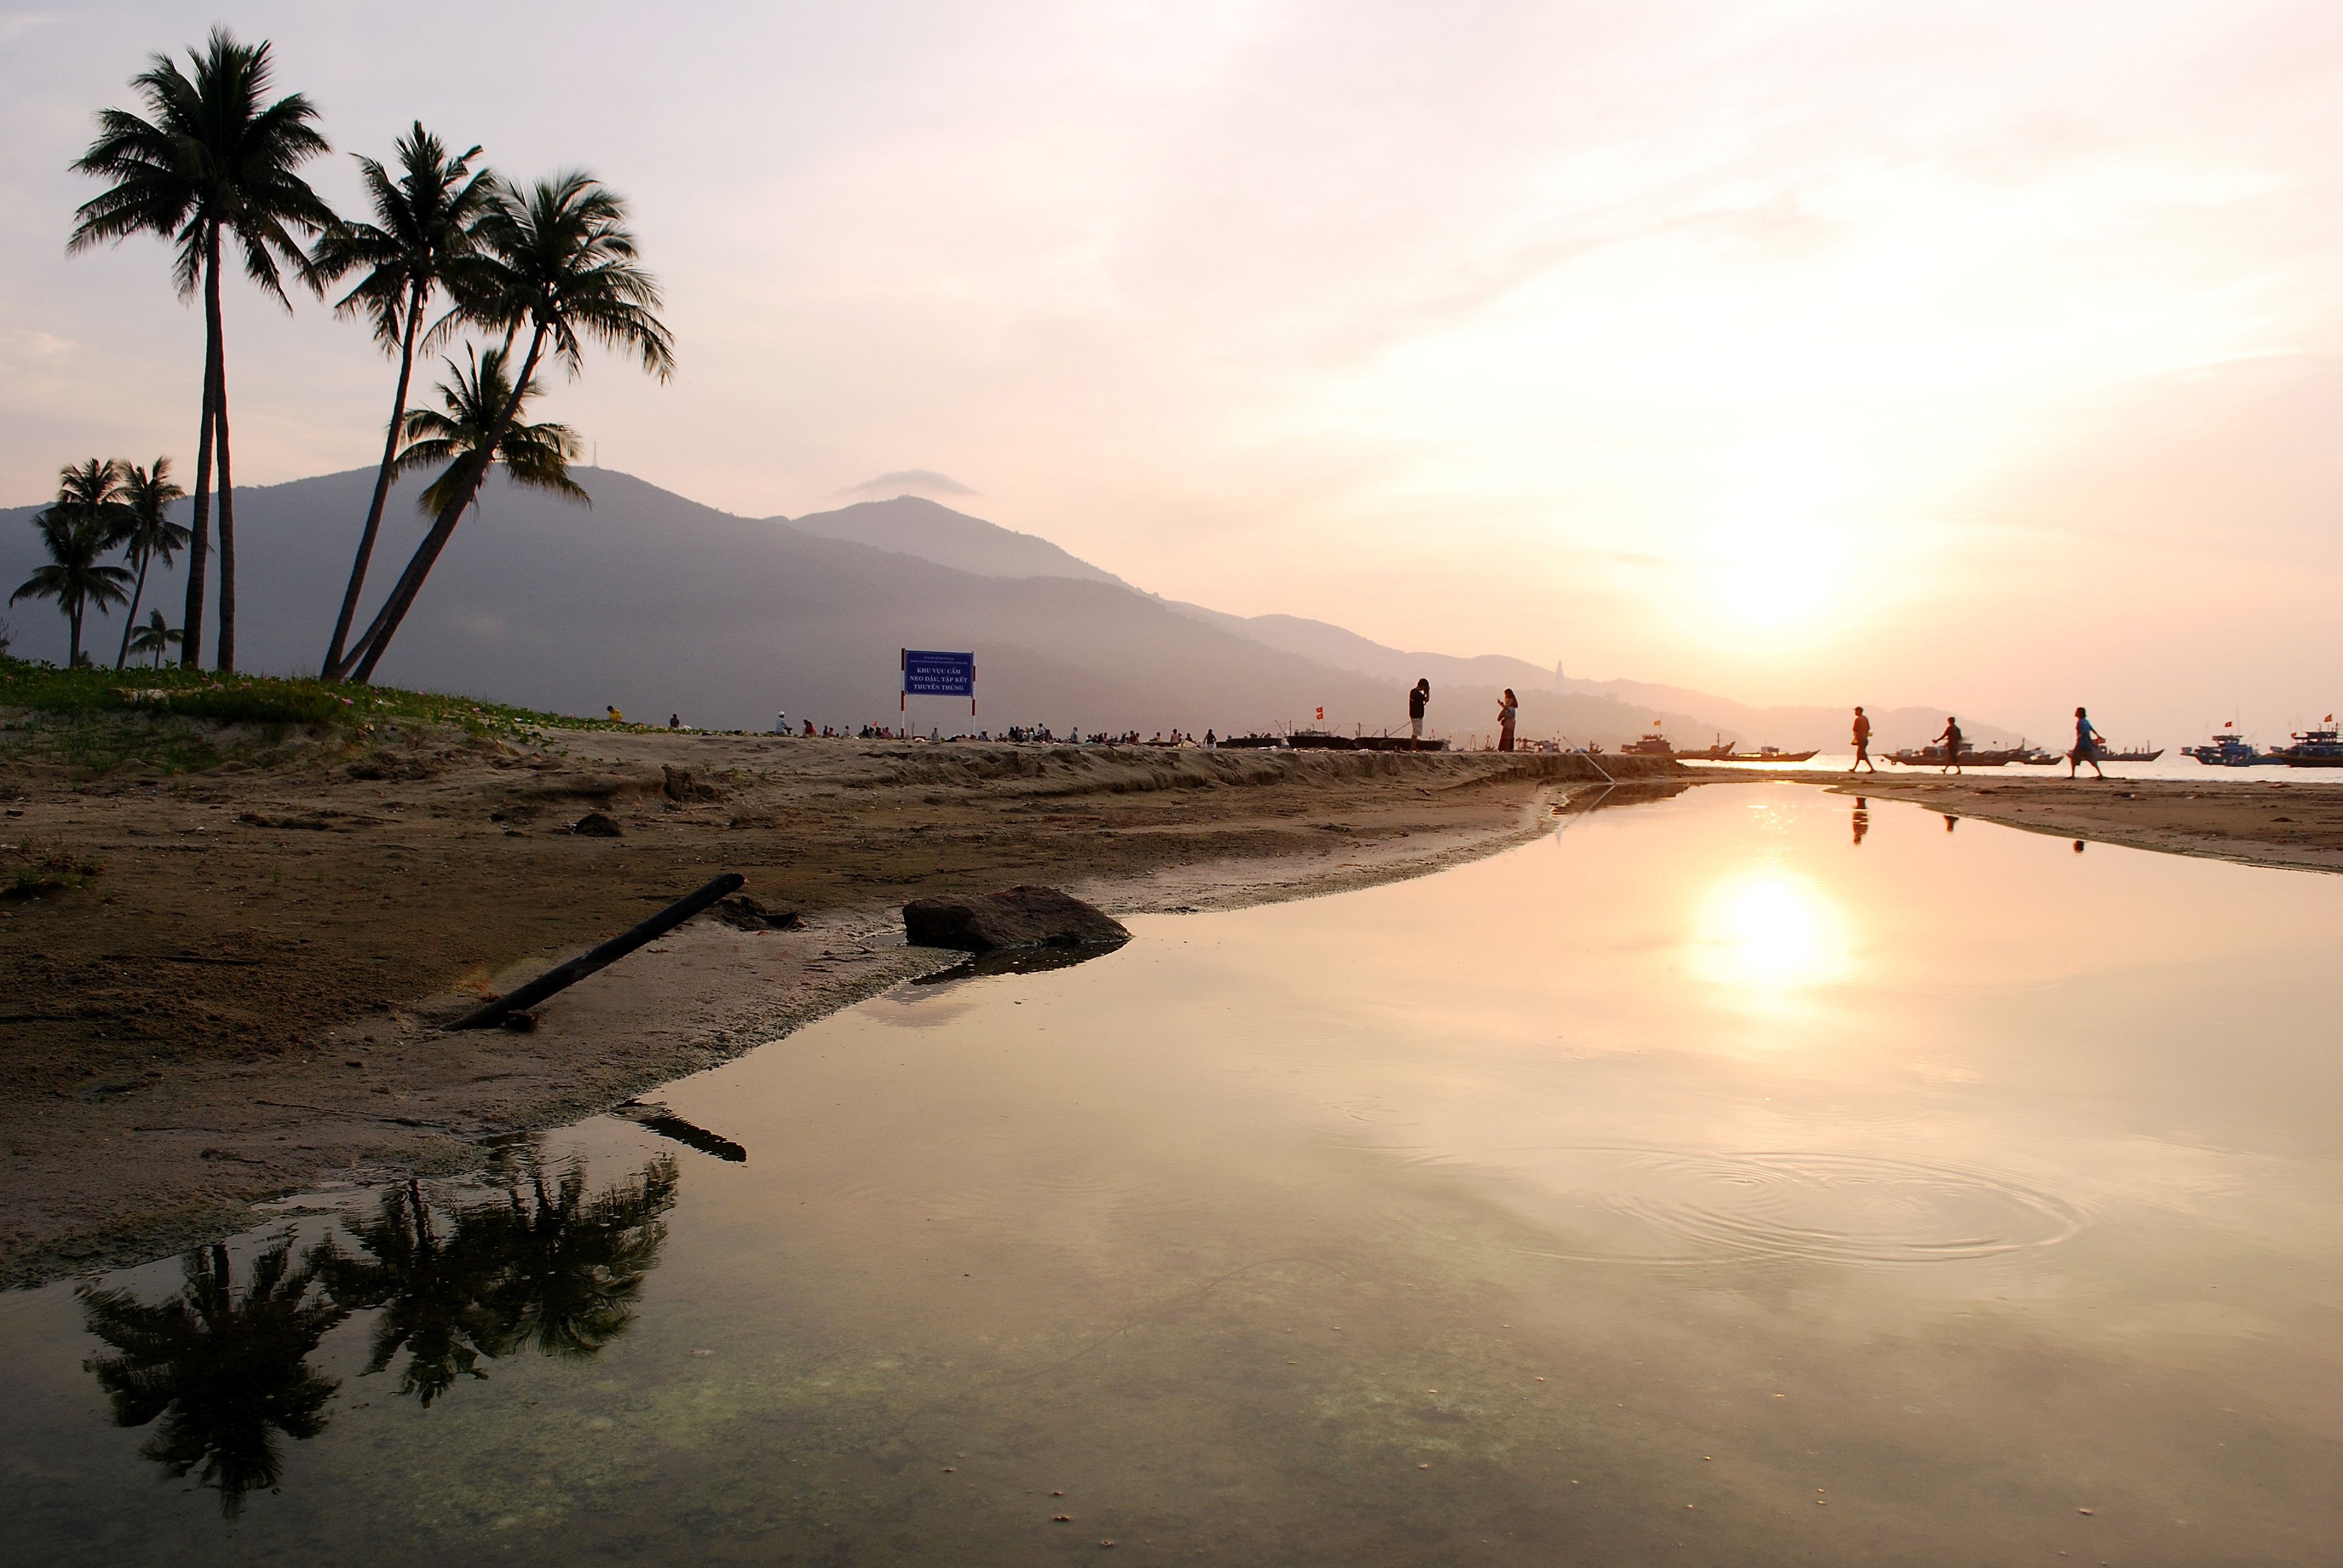
beach, sea, coast, water, ocean, horizon, cloud, sun, sunrise, sunset, sunlight, morning, shore, wave, lake, dawn, river, travel, dusk, evening, reflection, natural, scenery, bay, body of water, melons, vietnam, the morning, the sea, coconut tree, danang, the beach, the beautiful sea, da nang sea, dawn on my khe beach, my khe beach, da nang tourism, atmospheric phenomenon